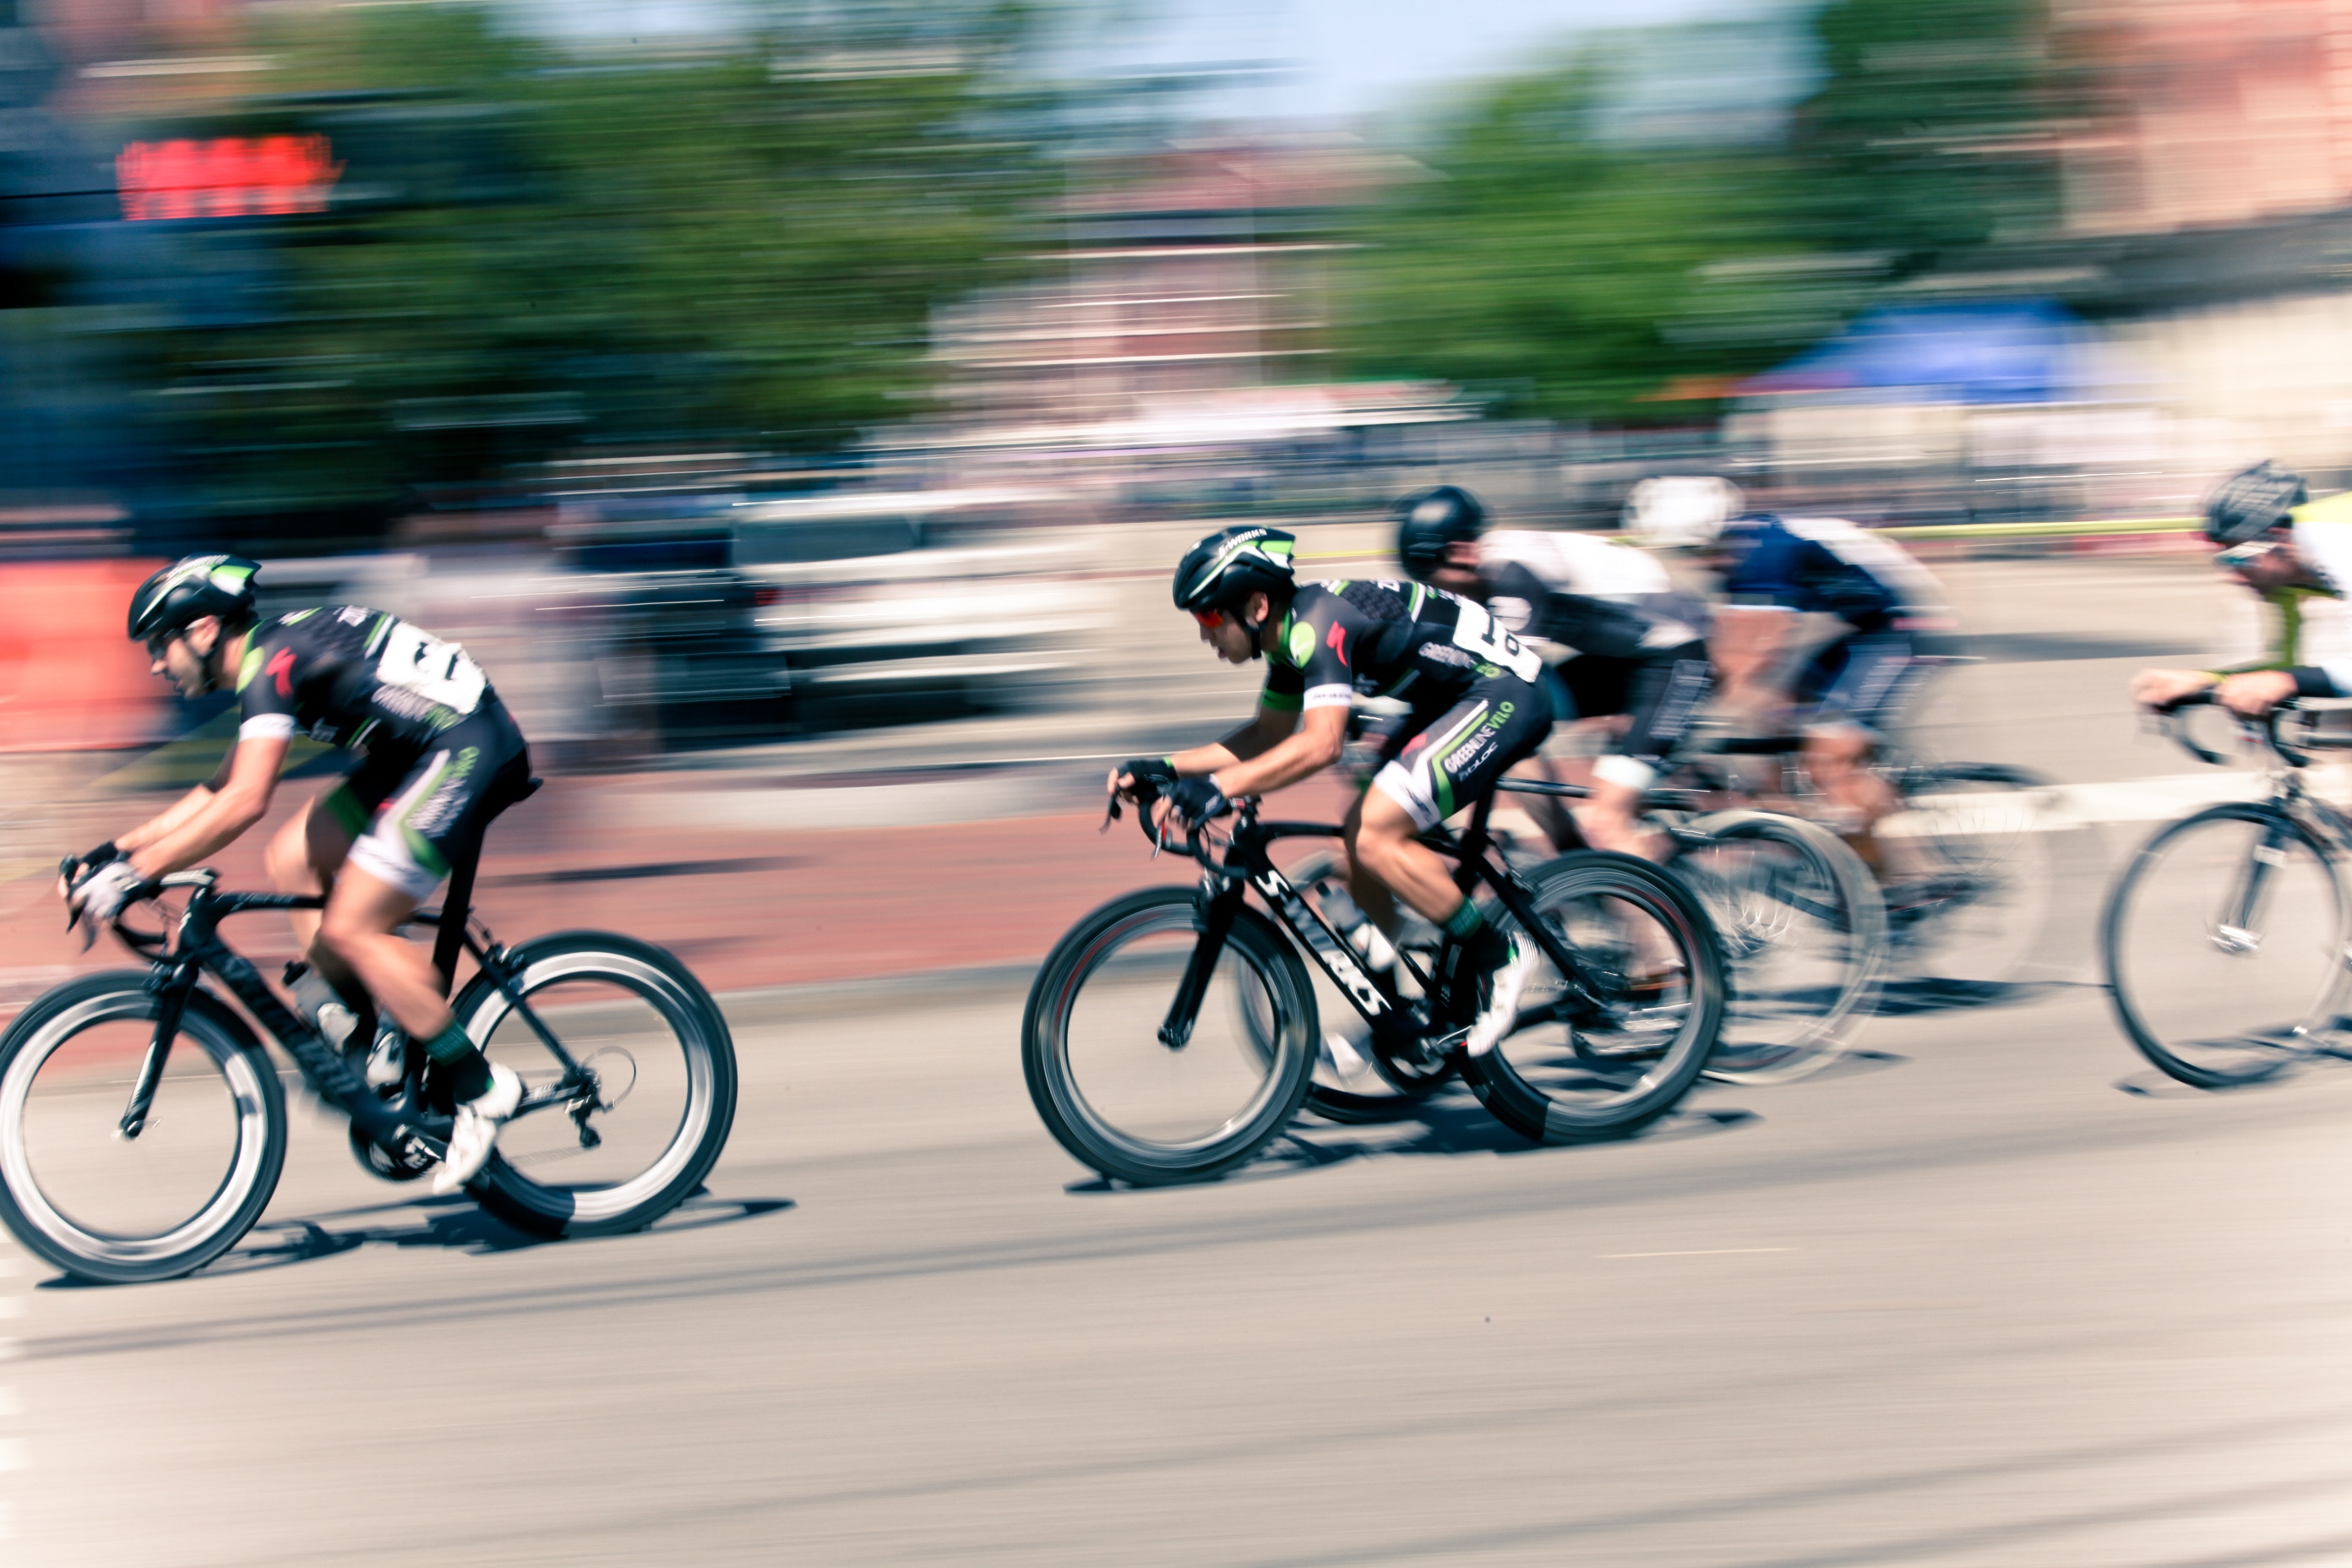
road, bicycle, recreation, vehicle, lane, sports equipment, mountain bike, cycling, race, sports, racing, triathlon, road cycling, cycle sport, cyclo cross bicycle, bicycle racing, road bicycle, endurance sports, racing bicycle, hybrid bicycle, road bicycle racing, duathlon, keirin, bicycle accessory